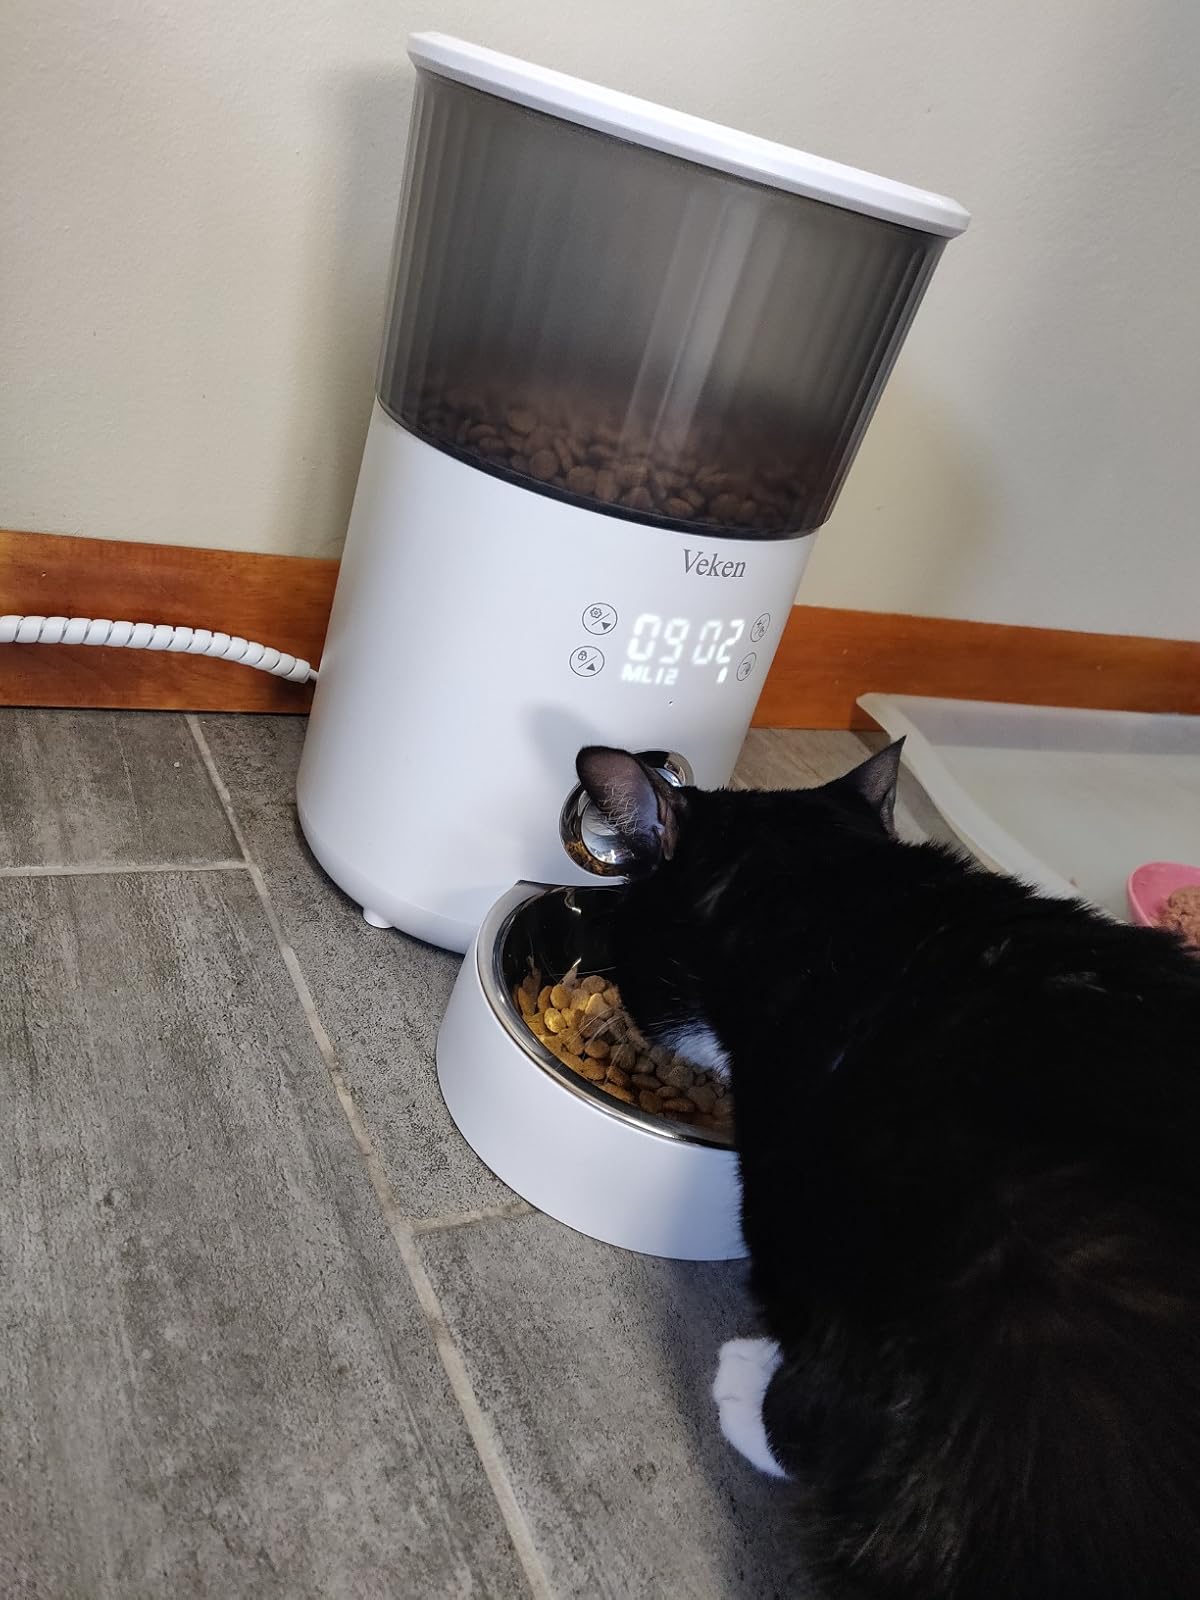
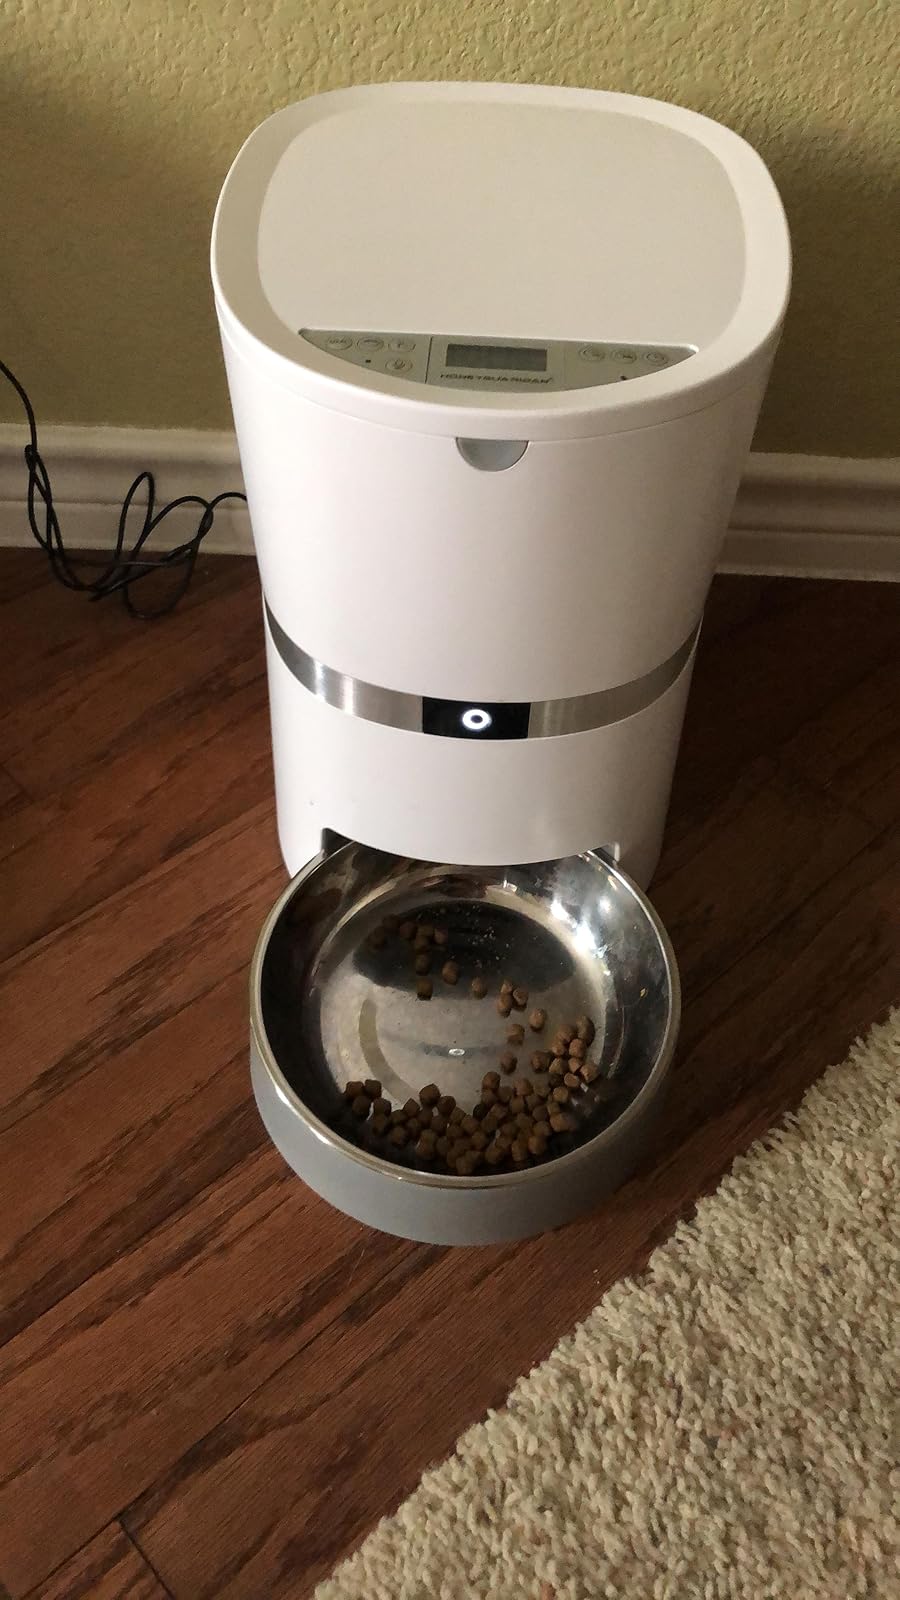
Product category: items_feeder
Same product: no